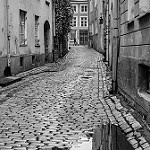
Scene: Outdoor